Harry Martinson

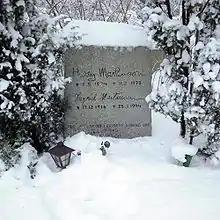
The headstone on Martinson's grave in Silverdal, Sollentuna – north of Stockholm

Around 1927, Martinson began his literary career and had several poems published in different publications. The same year he met Artur Lundkvist, who introduced him to modernist poets such as Elmer Diktonius, Carl Sandburg and Edgar Lee Masters. In September 1929, Martinson's first book of poems called "Spökskepp" ("Ghost Ship") was published by Albert Bonniers förlag. Together with Lundkvist, Gustav Sandgren, Erik Asklund and Josef Kjellgren he authored the anthology "Fem unga" (Five Youths), which introduced modernism in Swedish literature. His next collection of poems, "Nomad" (1931) featured a wide scope of themes and literary styles, including nature poems, impressions from his sea travels and childhood memories and mixed traditional rhymed verse with modernist free verse and epic prose poems. It was widely acclaimed by contemporary critics and is regarded as Martinson's literary breakthrough. It was followed by two prose books in which Martinson recalled his years as a seaman, "Resor utan mål" ("Aimless Journeys", 1932) and "Kap farväl!" ("Cape Farewell", 1933) which further established Martinson as one of the leading Swedish authors of his generation.